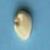
Maize quality: Good